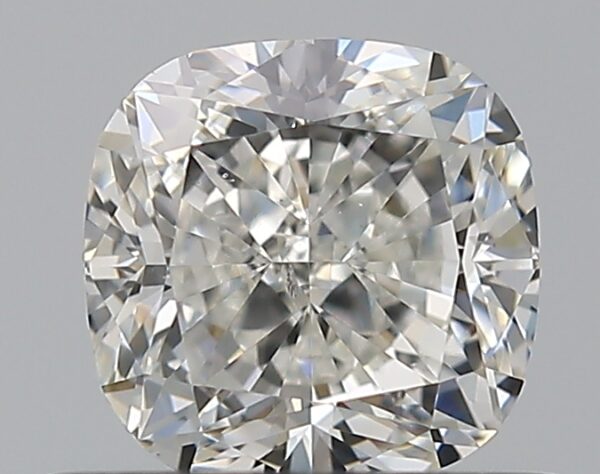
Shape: cushion
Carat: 0.71
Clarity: SI1
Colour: H
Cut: EX
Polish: EX
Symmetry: EX
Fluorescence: F
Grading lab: GIA
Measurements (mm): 5.02 x 4.94 x 3.39